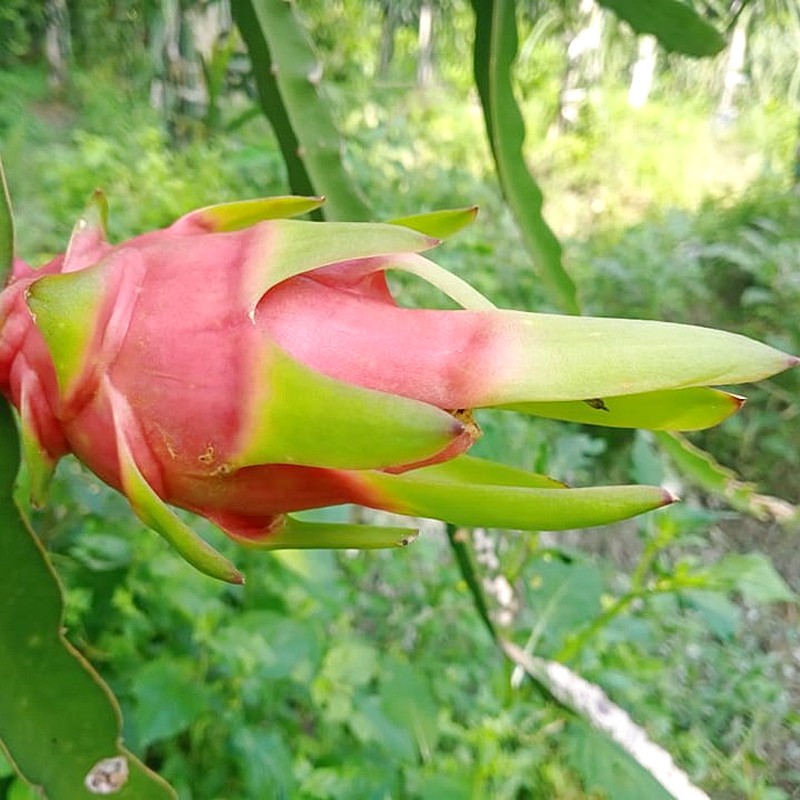
Label: Mature Dragon Fruit